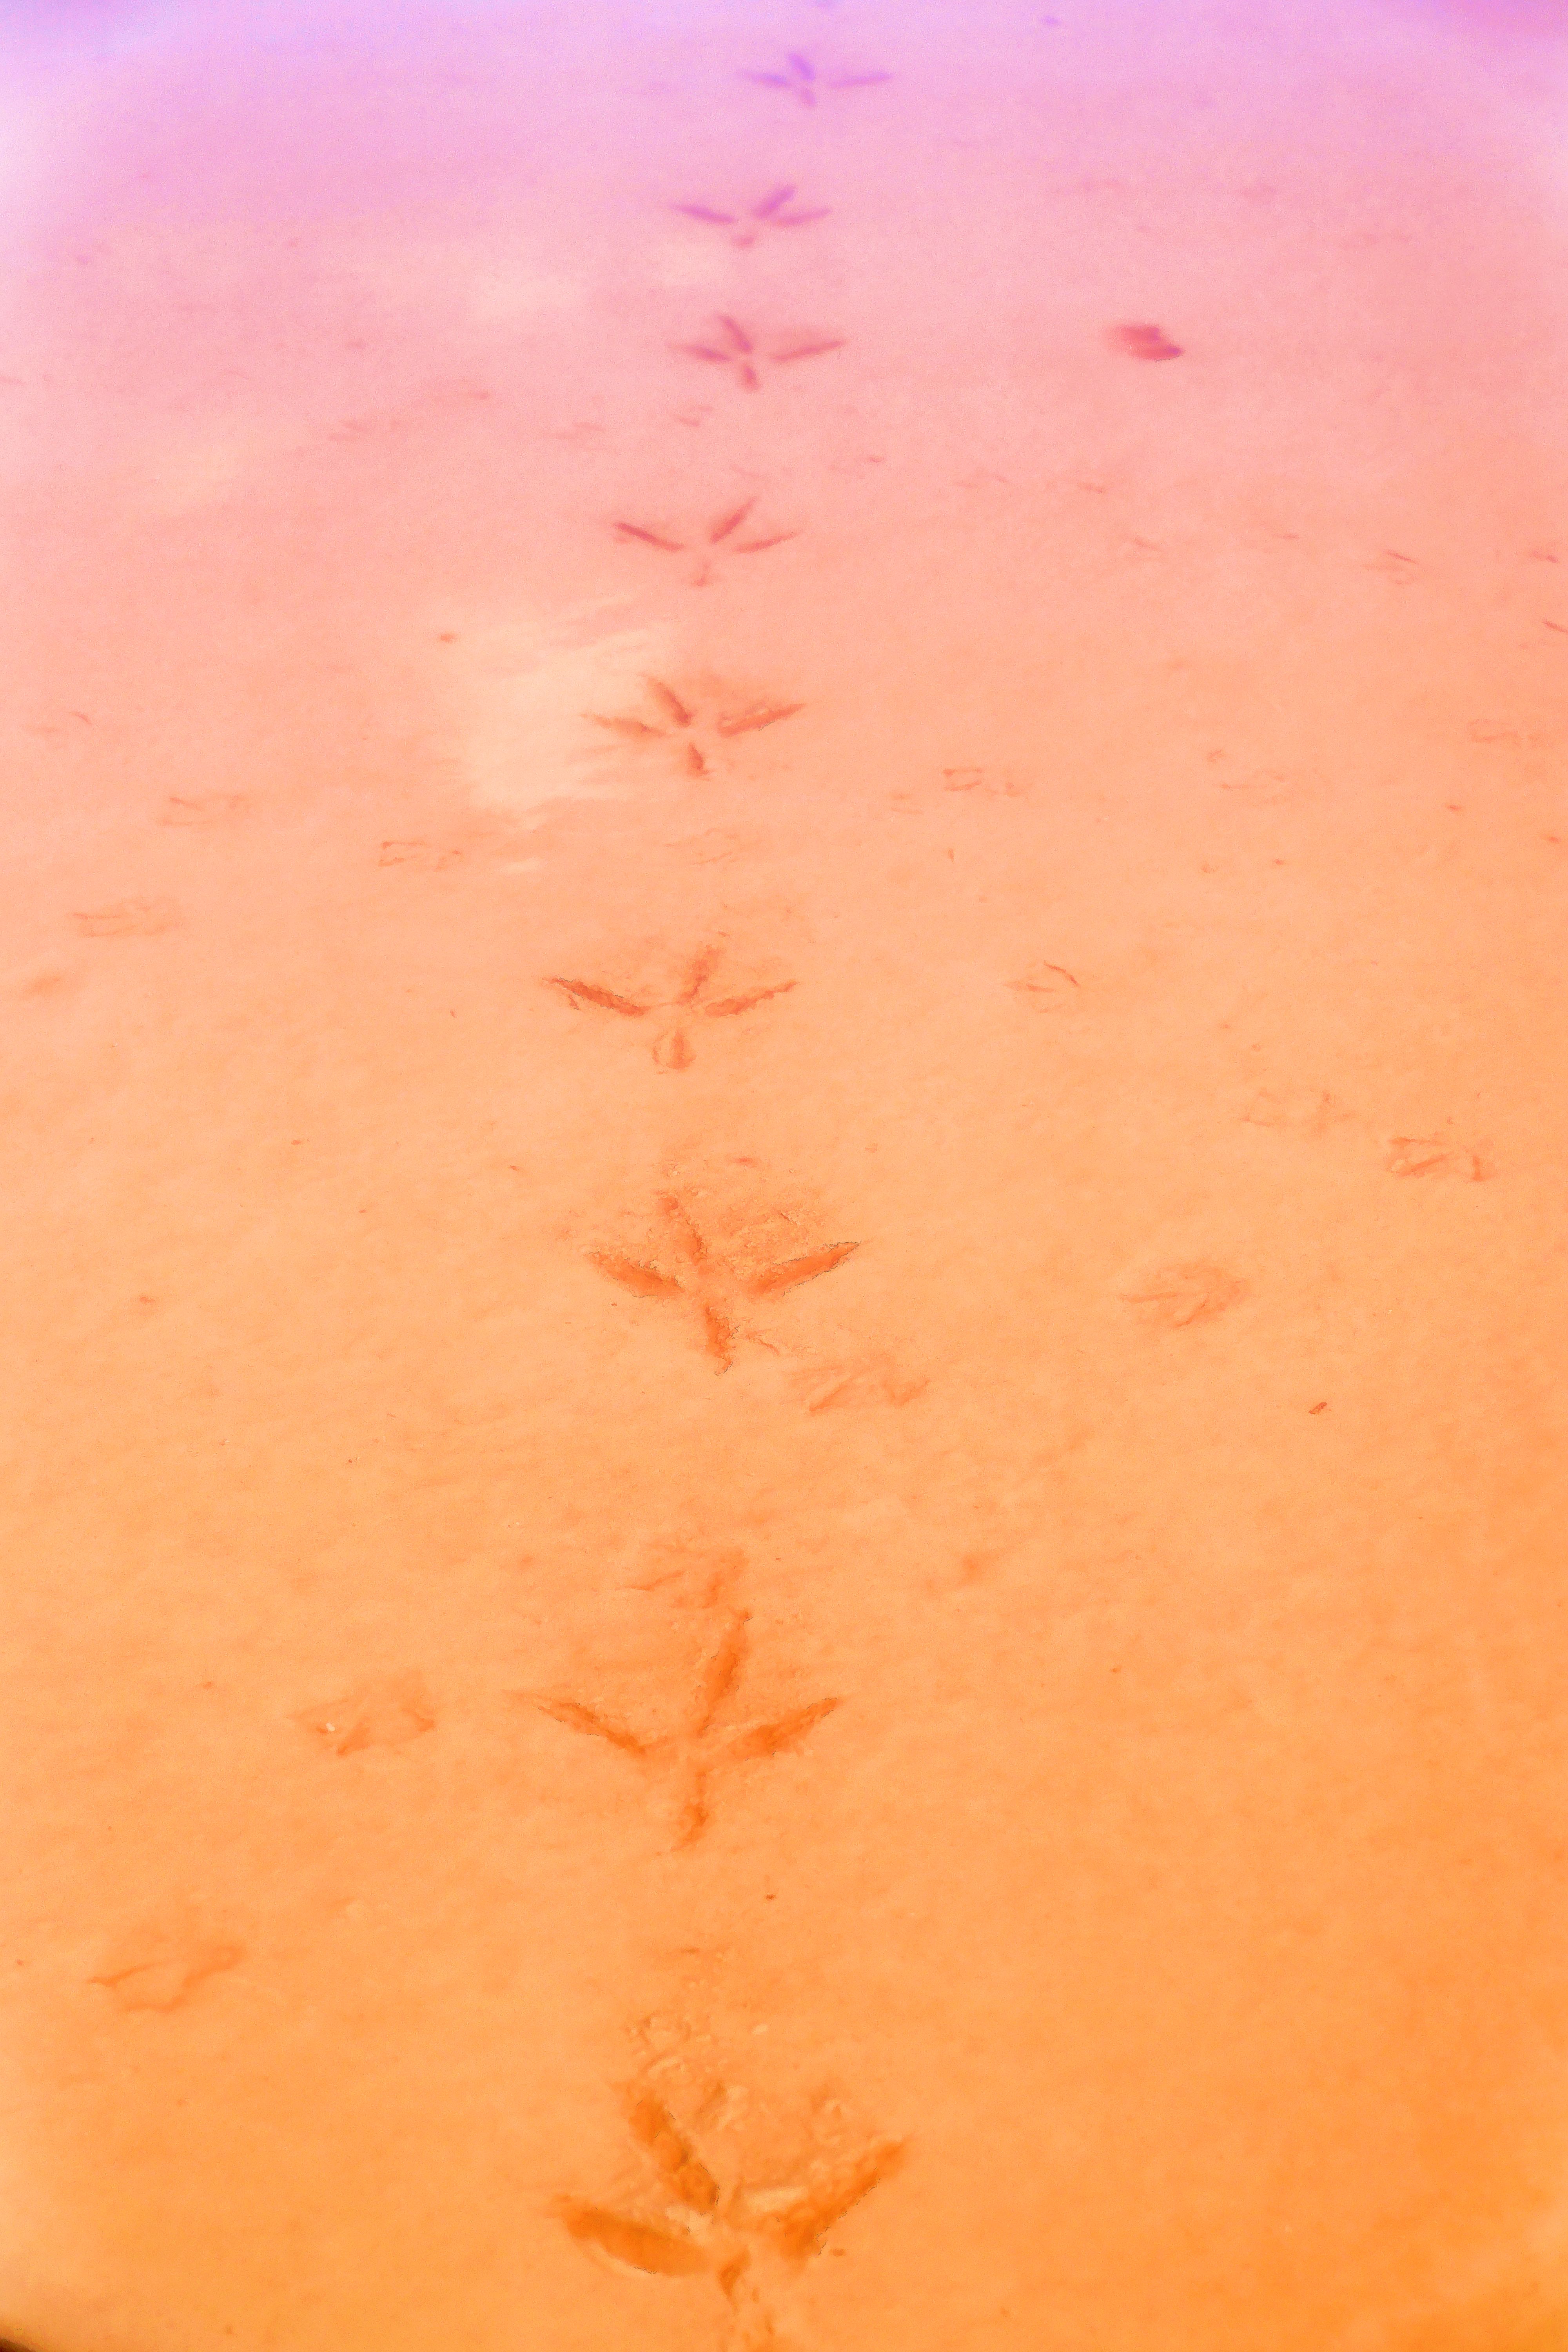
france, re, mouette, empreinte, pas, pink, red, orange, peach, skin, sky, pattern